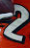
Number: 2